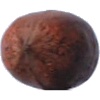
Label: Nut Pecan 1